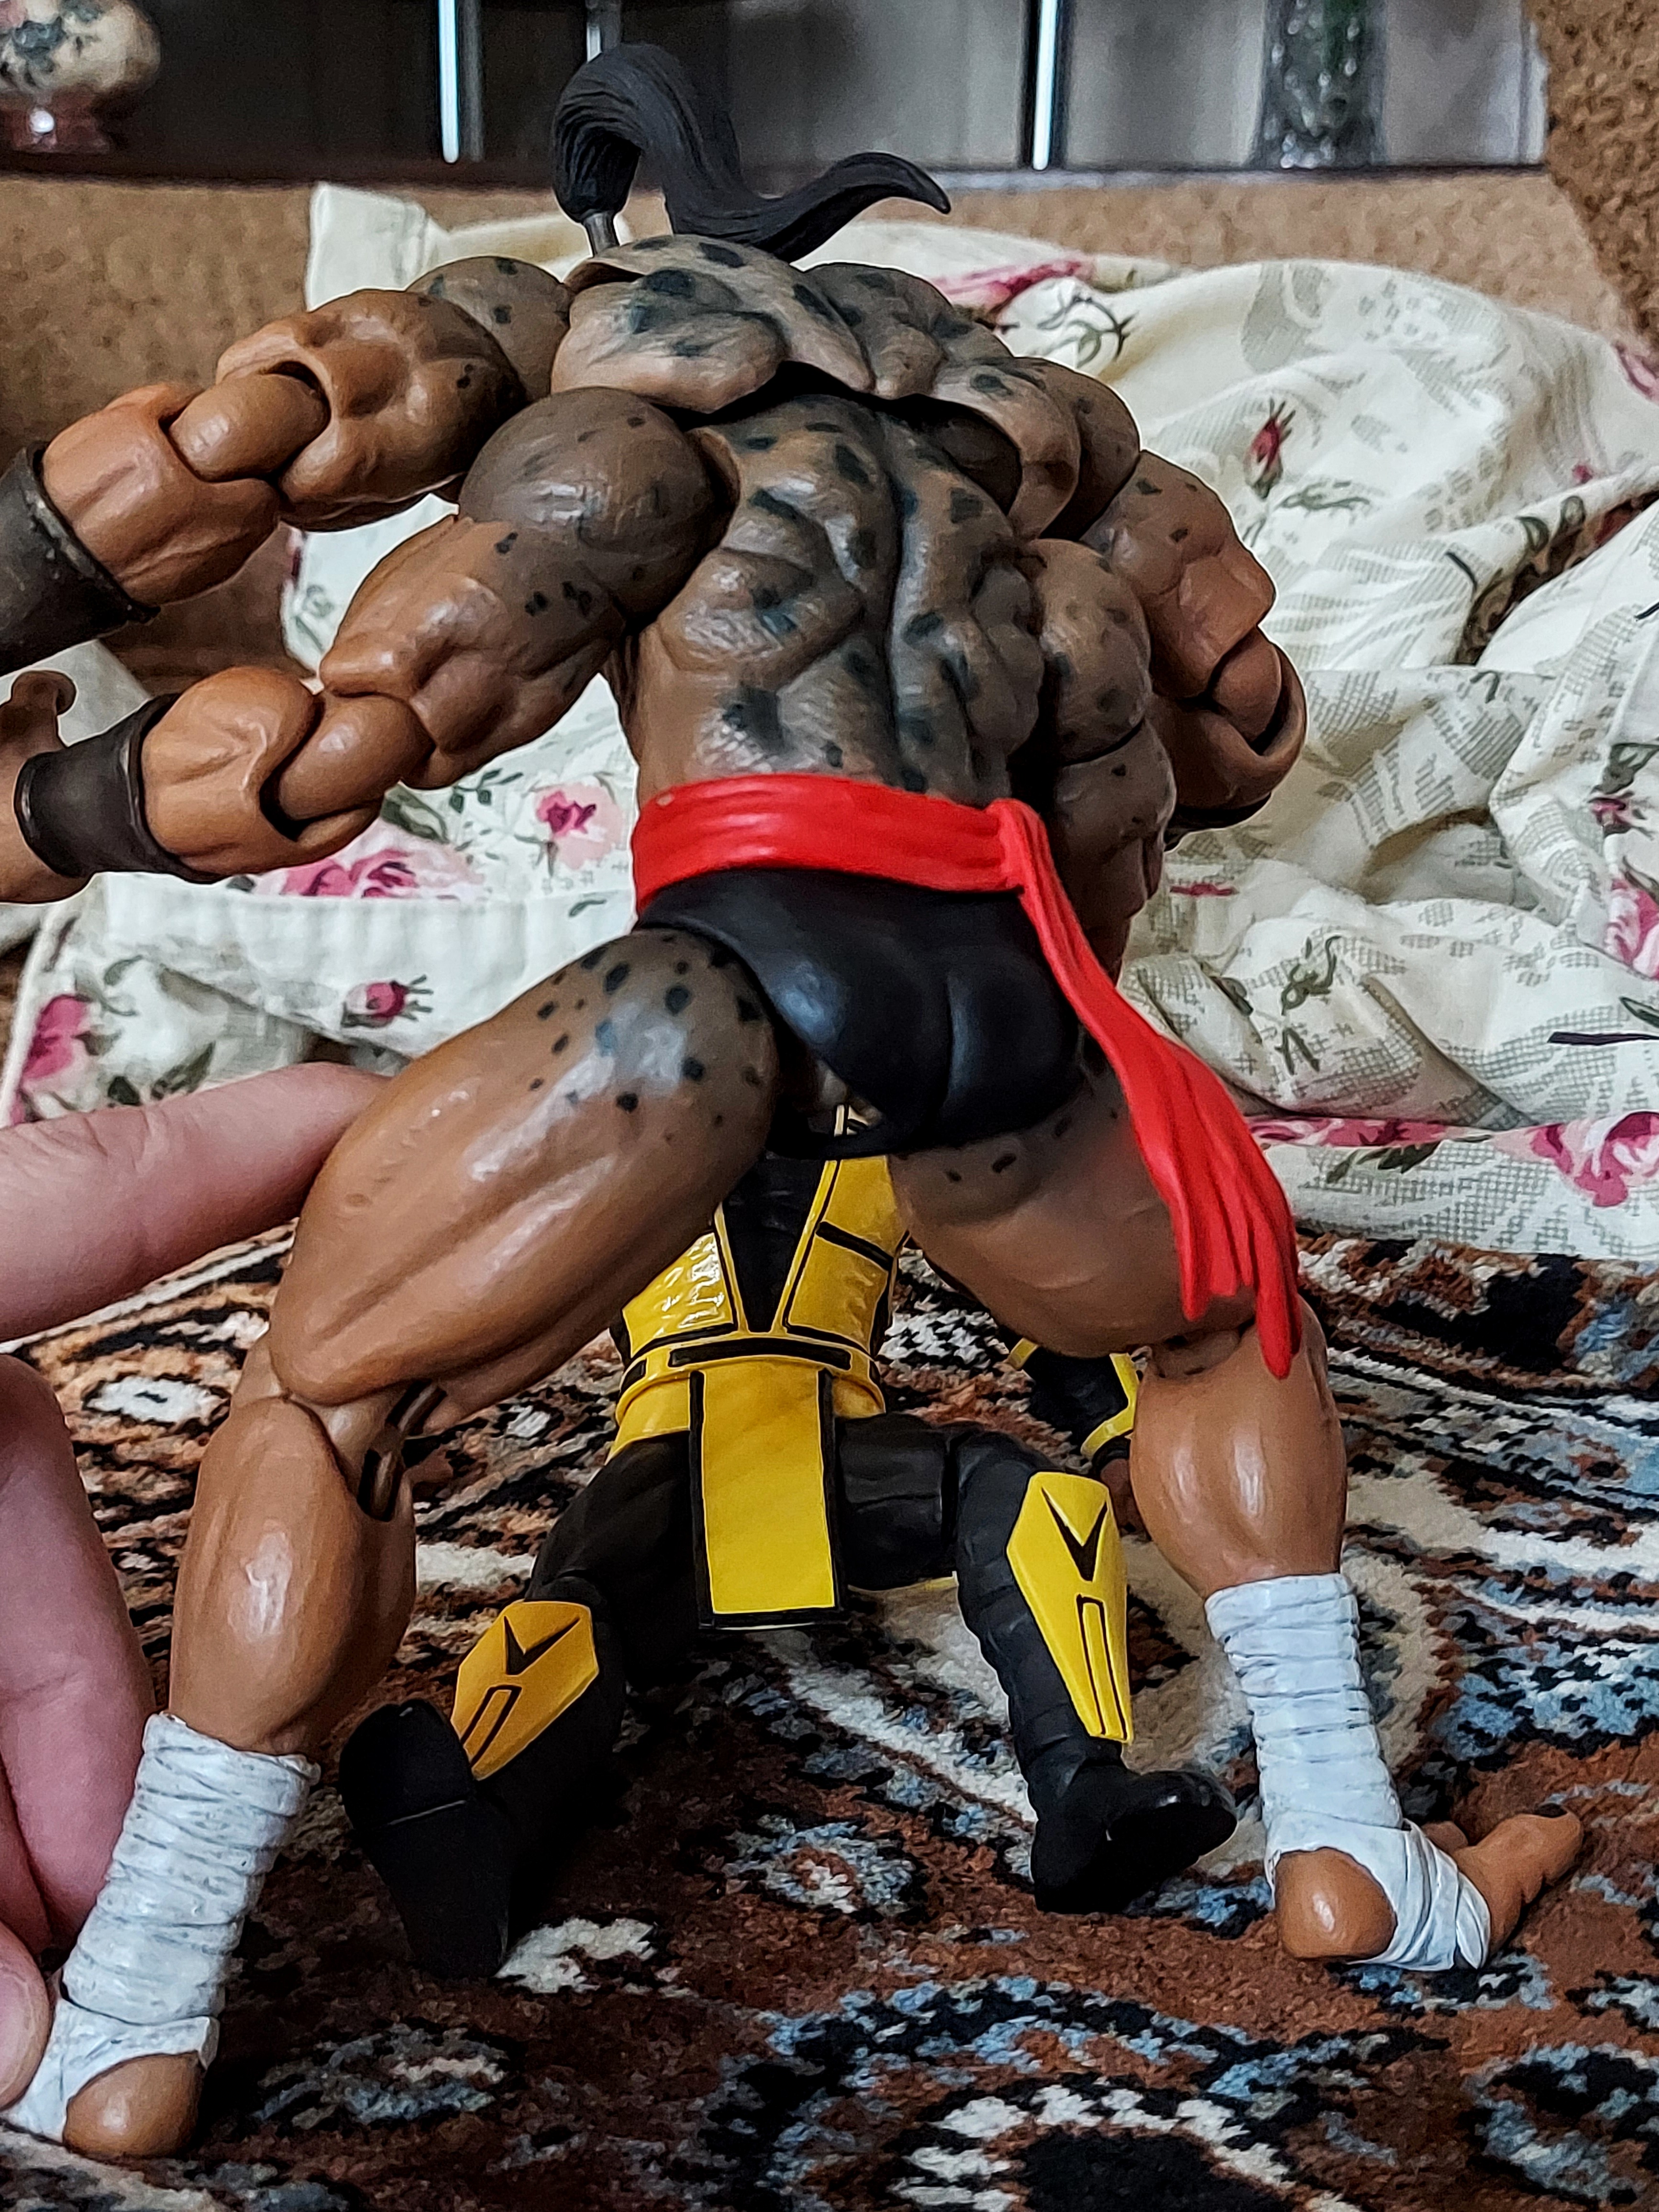
Shokan, storm, collectibles, warrior, fighter, action, figure, shorts, shoe, thigh, underpants, undergarment, Barechested, competition event, trunks, chest, human leg, art, boot, contact sport, personal protective equipment, flesh, grappling, mud, fun, soil, festival, briefs, knee, public event, visual arts, fiction